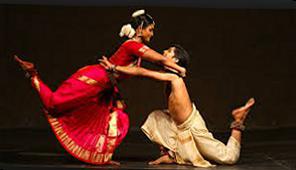
Dance form: bharatanatyam